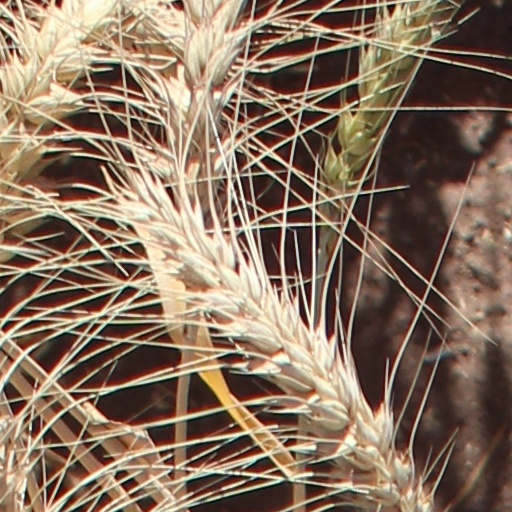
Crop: wheat